Don Mills station

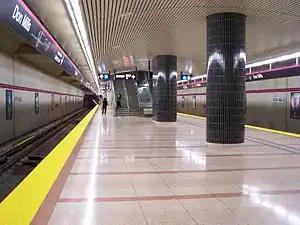
Platform

Don Mills is a subway station that is the eastern terminus of Line 4 Sheppard in Toronto, Ontario, Canada. The station is at the northeast corner of Sheppard Avenue East and Don Mills Road, within the residential communities of Don Valley Village and Henry Farm, adjacent to Fairview Mall. The station is close to Highways 401 and 404, as well as the Don Valley Parkway. Other nearby landmarks include Georges Vanier Secondary School and the Fairview branch of the Toronto Public Library.